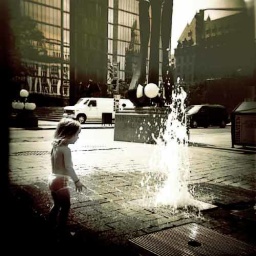
This one creeped me out. Note the white van lurking in the background